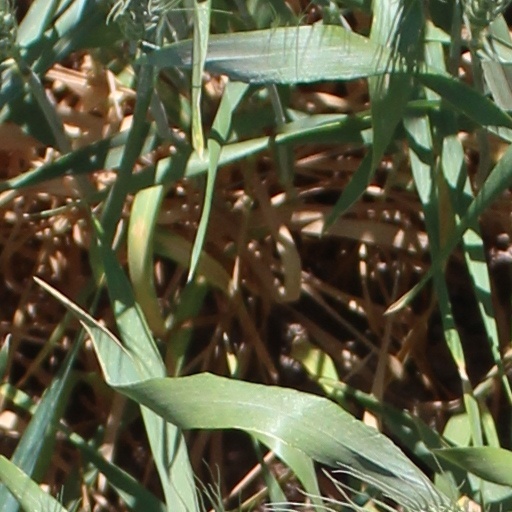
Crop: wheat